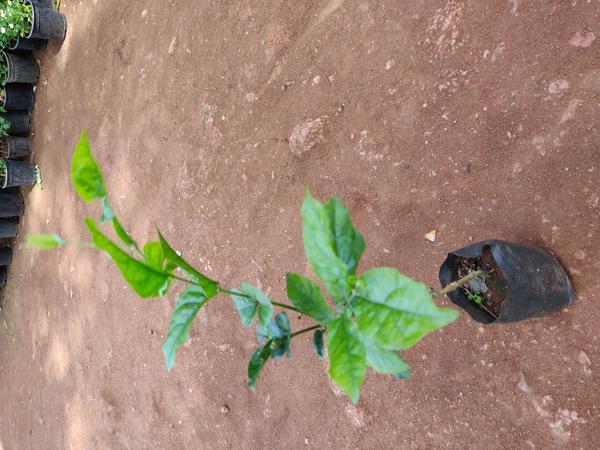
Plant: Jasmine